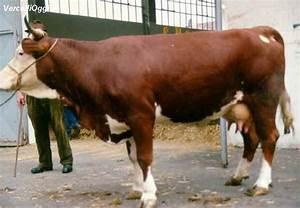
Label: cow